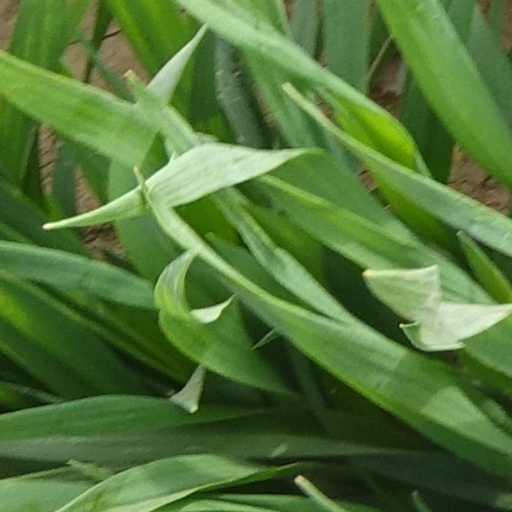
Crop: wheat